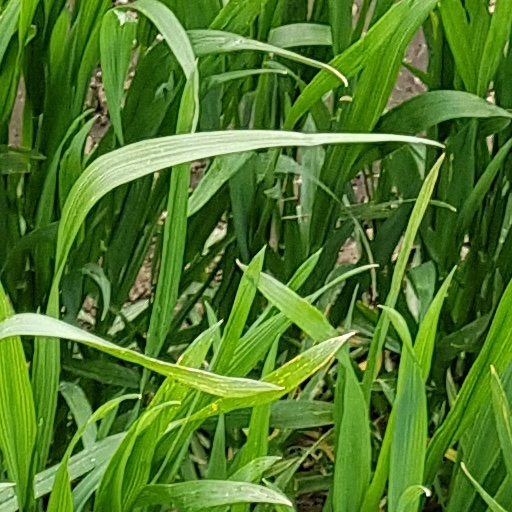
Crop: wheat